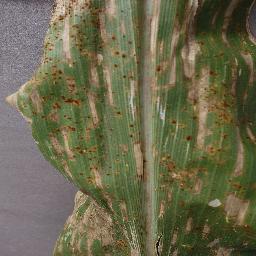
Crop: corn
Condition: (maize)_cercospora_spot_gray_spot